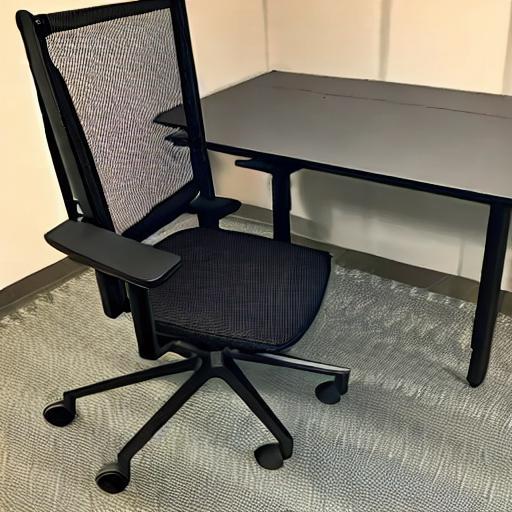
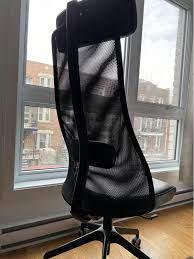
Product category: items_chair
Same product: no